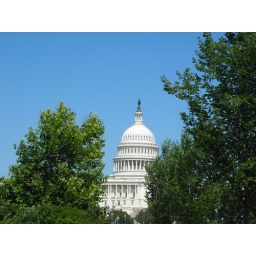
I really admire the way white stood against the blue sky and the way it looked so gracefully beautfiful